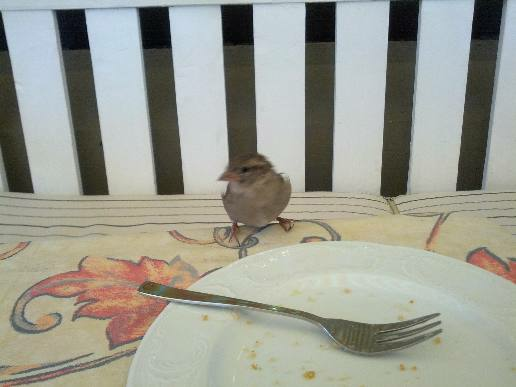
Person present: No